Portable media player

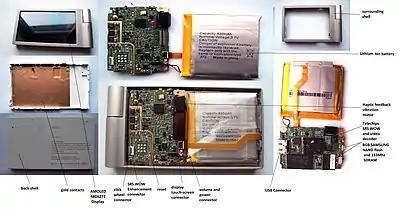
The iRiver SPINN portable media player features Samsung storage and a Telechips processor. It also features both a touchscreen and a click-wheel mechanism for navigation. The SPINN implements haptic feedback by vibrating with user input. Additional hardware capabilities enable it to decode the MPEG-4 Part 2 format and play back audio using SRS WOW.

Nearly all players are compatible with the MP3 audio format, and many others support Windows Media Audio (WMA), Advanced Audio Coding (AAC) and WAV. Some players are compatible with open-source formats like Ogg Vorbis and the Free Lossless Audio Codec (FLAC). Audio files purchased from online stores may include digital rights management (DRM) copy protection, which many modern players support.